Japan Air Lines Flight 123

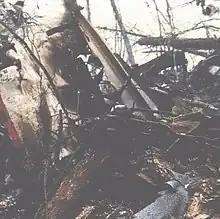
Wreckage at the crash site

Despite the complete loss of control, the pilots continued to turn the control wheel, pull on the control column, and move the rudder pedals up until the moment of the crash. The pilots also began efforts to establish control using differential engine thrust, as the aircraft slowly wandered back toward Haneda. Their efforts had limited success. The unpressurised aircraft rose and fell in an altitude range of for 18 minutes, from the moment of decompression until around 6:40p.m., with the pilots seemingly unable to figure out how to descend without flight controls. This was possibly due to the effects of hypoxia at such altitudes, as the pilots seemed to have difficulty comprehending their situation as the aircraft pitched and rolled uncontrollably. The pilots possibly were focused, instead, on the cause of the explosion they had heard, and the subsequent difficulty in controlling the jet. The flight engineer did say they should put on their oxygen masks when word reached the cockpit that the rear-most passenger masks had stopped working. None of the pilots put on their oxygen masks, however, though the captain simply replied "yes" to both suggestions by the flight engineer to do so. The accident report indicates that the captain's disregard of the suggestion is one of several features "regarded as hypoxia-related in [the] CVR record[ing]." Their voices can be heard relatively clearly on the cockpit area microphone for the entire duration, until the crash, indicating that they did not put on their oxygen masks at any point in the flight.